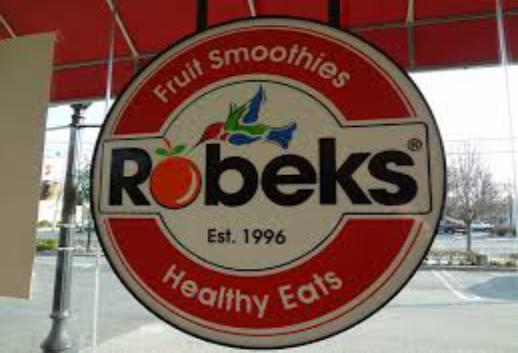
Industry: Food